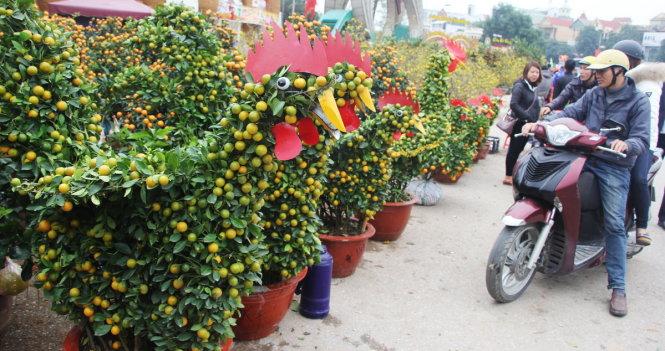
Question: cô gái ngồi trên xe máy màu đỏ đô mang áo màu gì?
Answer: áo màu trắng